Williamstown, Victoria

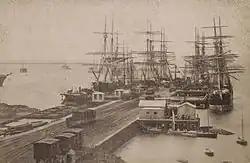
Railway Pier in 1883

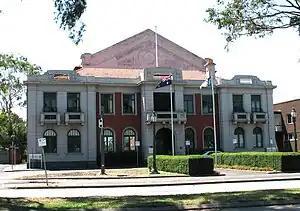
Williamstown Town Hall, Ferguson Street

Between 1857 and 1889, the main railway workshops of the Victorian Railways were at Point Gellibrand, and at their height covered 85% of Point Gellibrand. Imported steam locomotives were assembled at the Williamstown Workshops. After 1889 the extensive workshops were moved to nearby Newport.